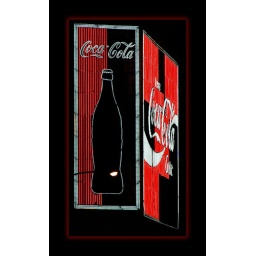
A large street sign in Buenos Aires